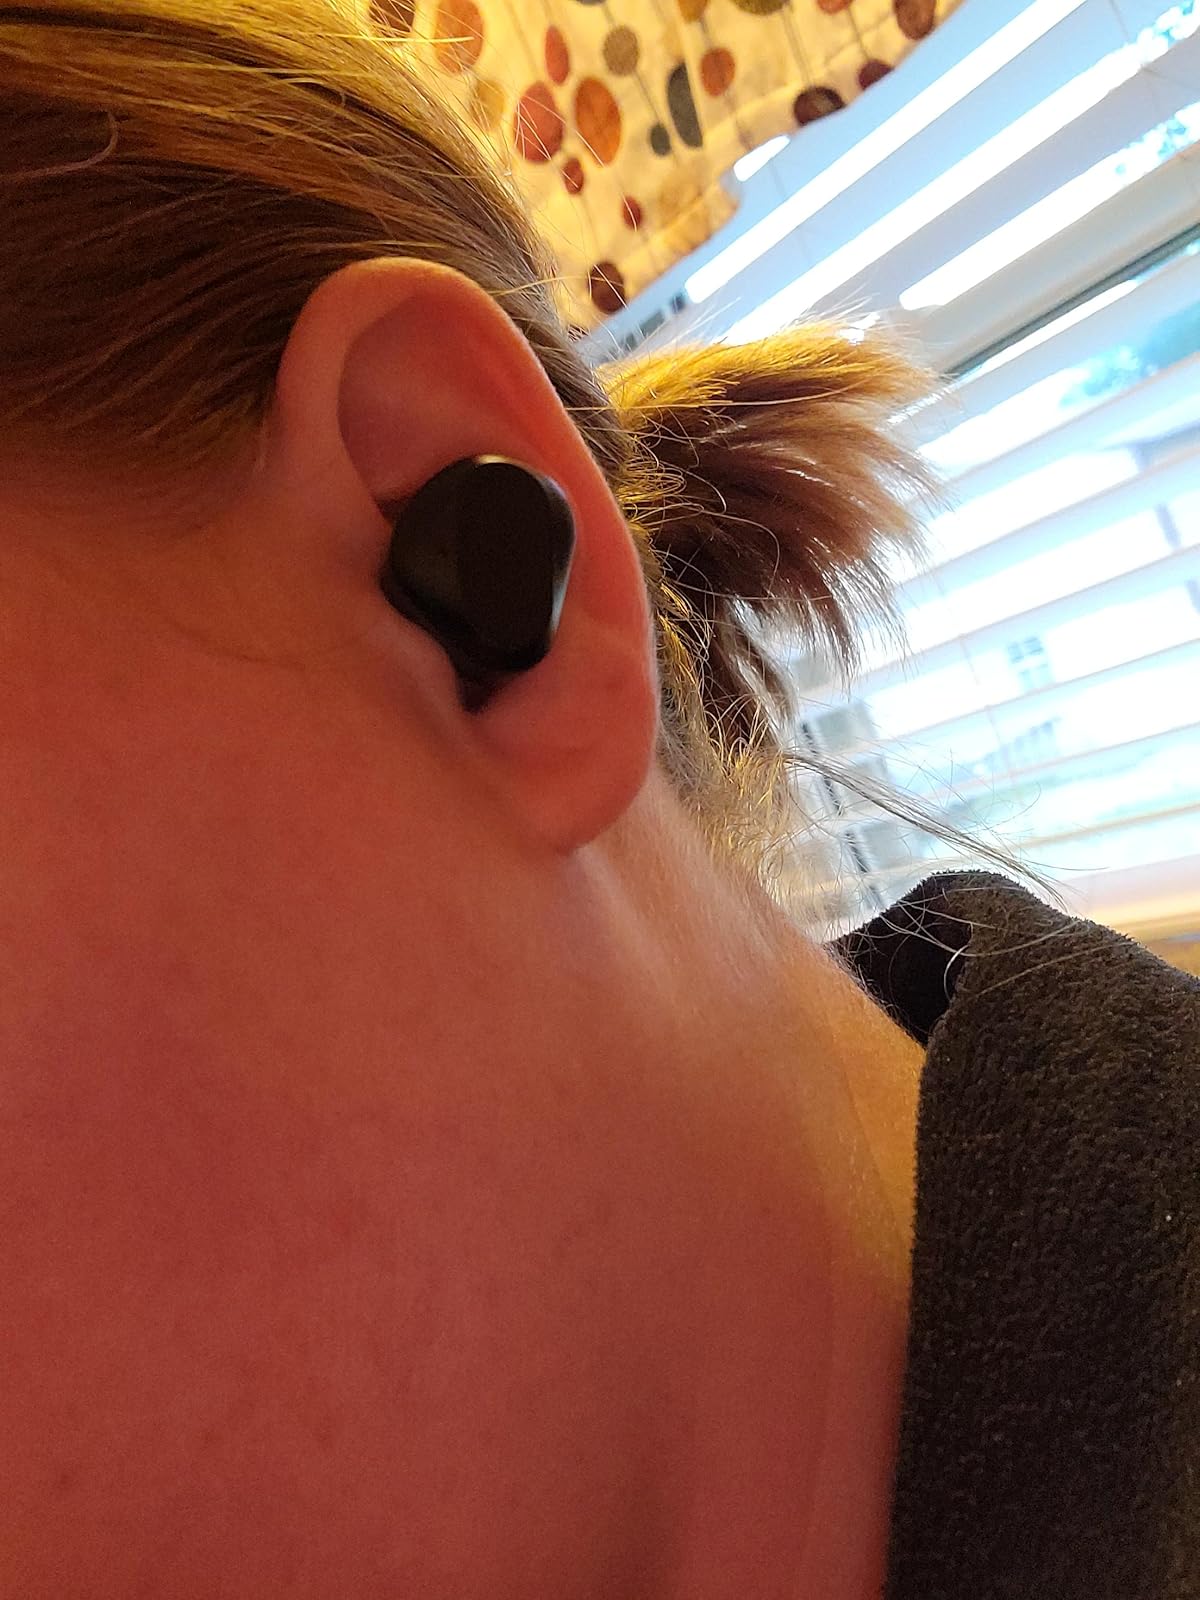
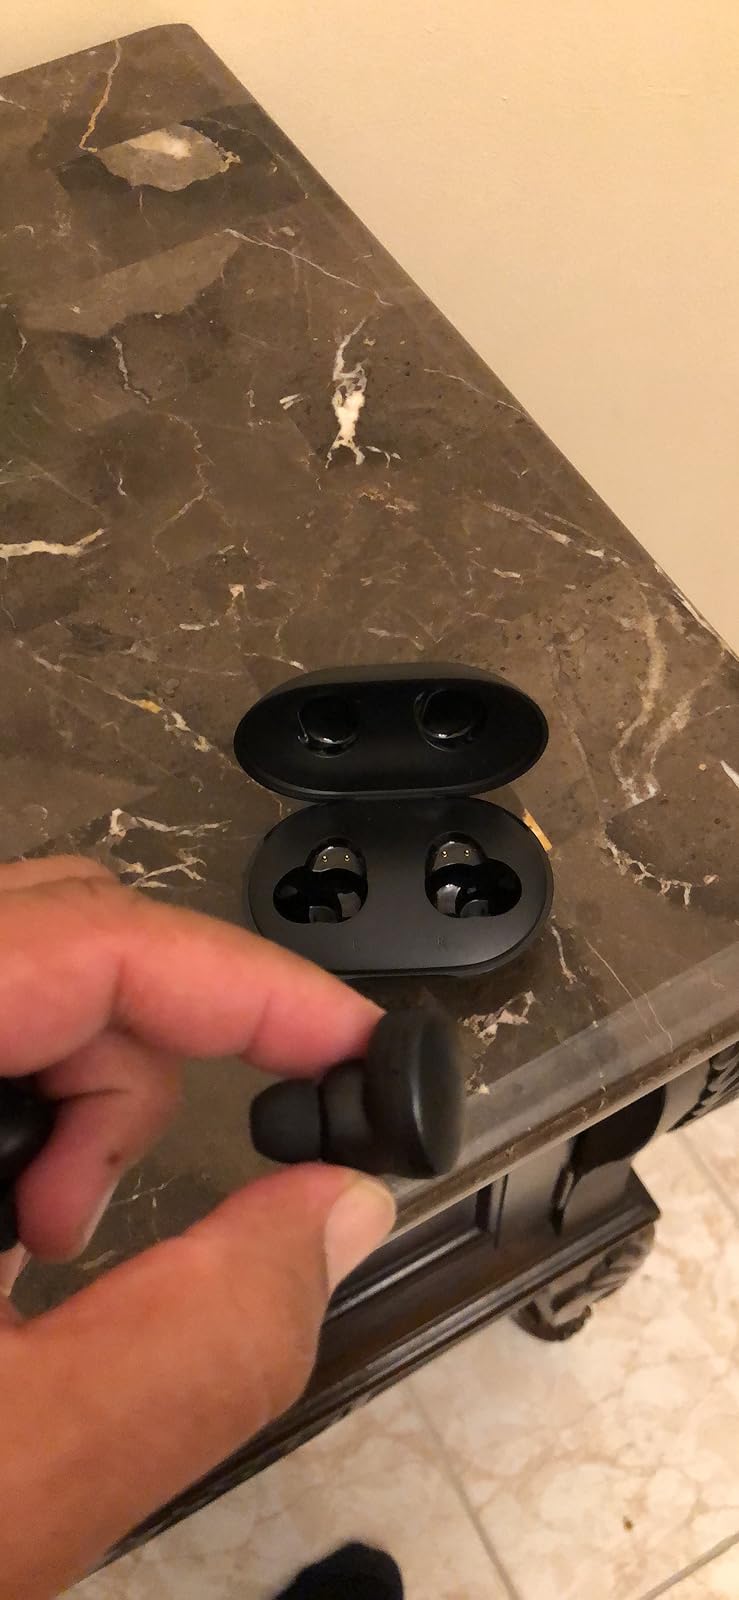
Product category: earbuds
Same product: no